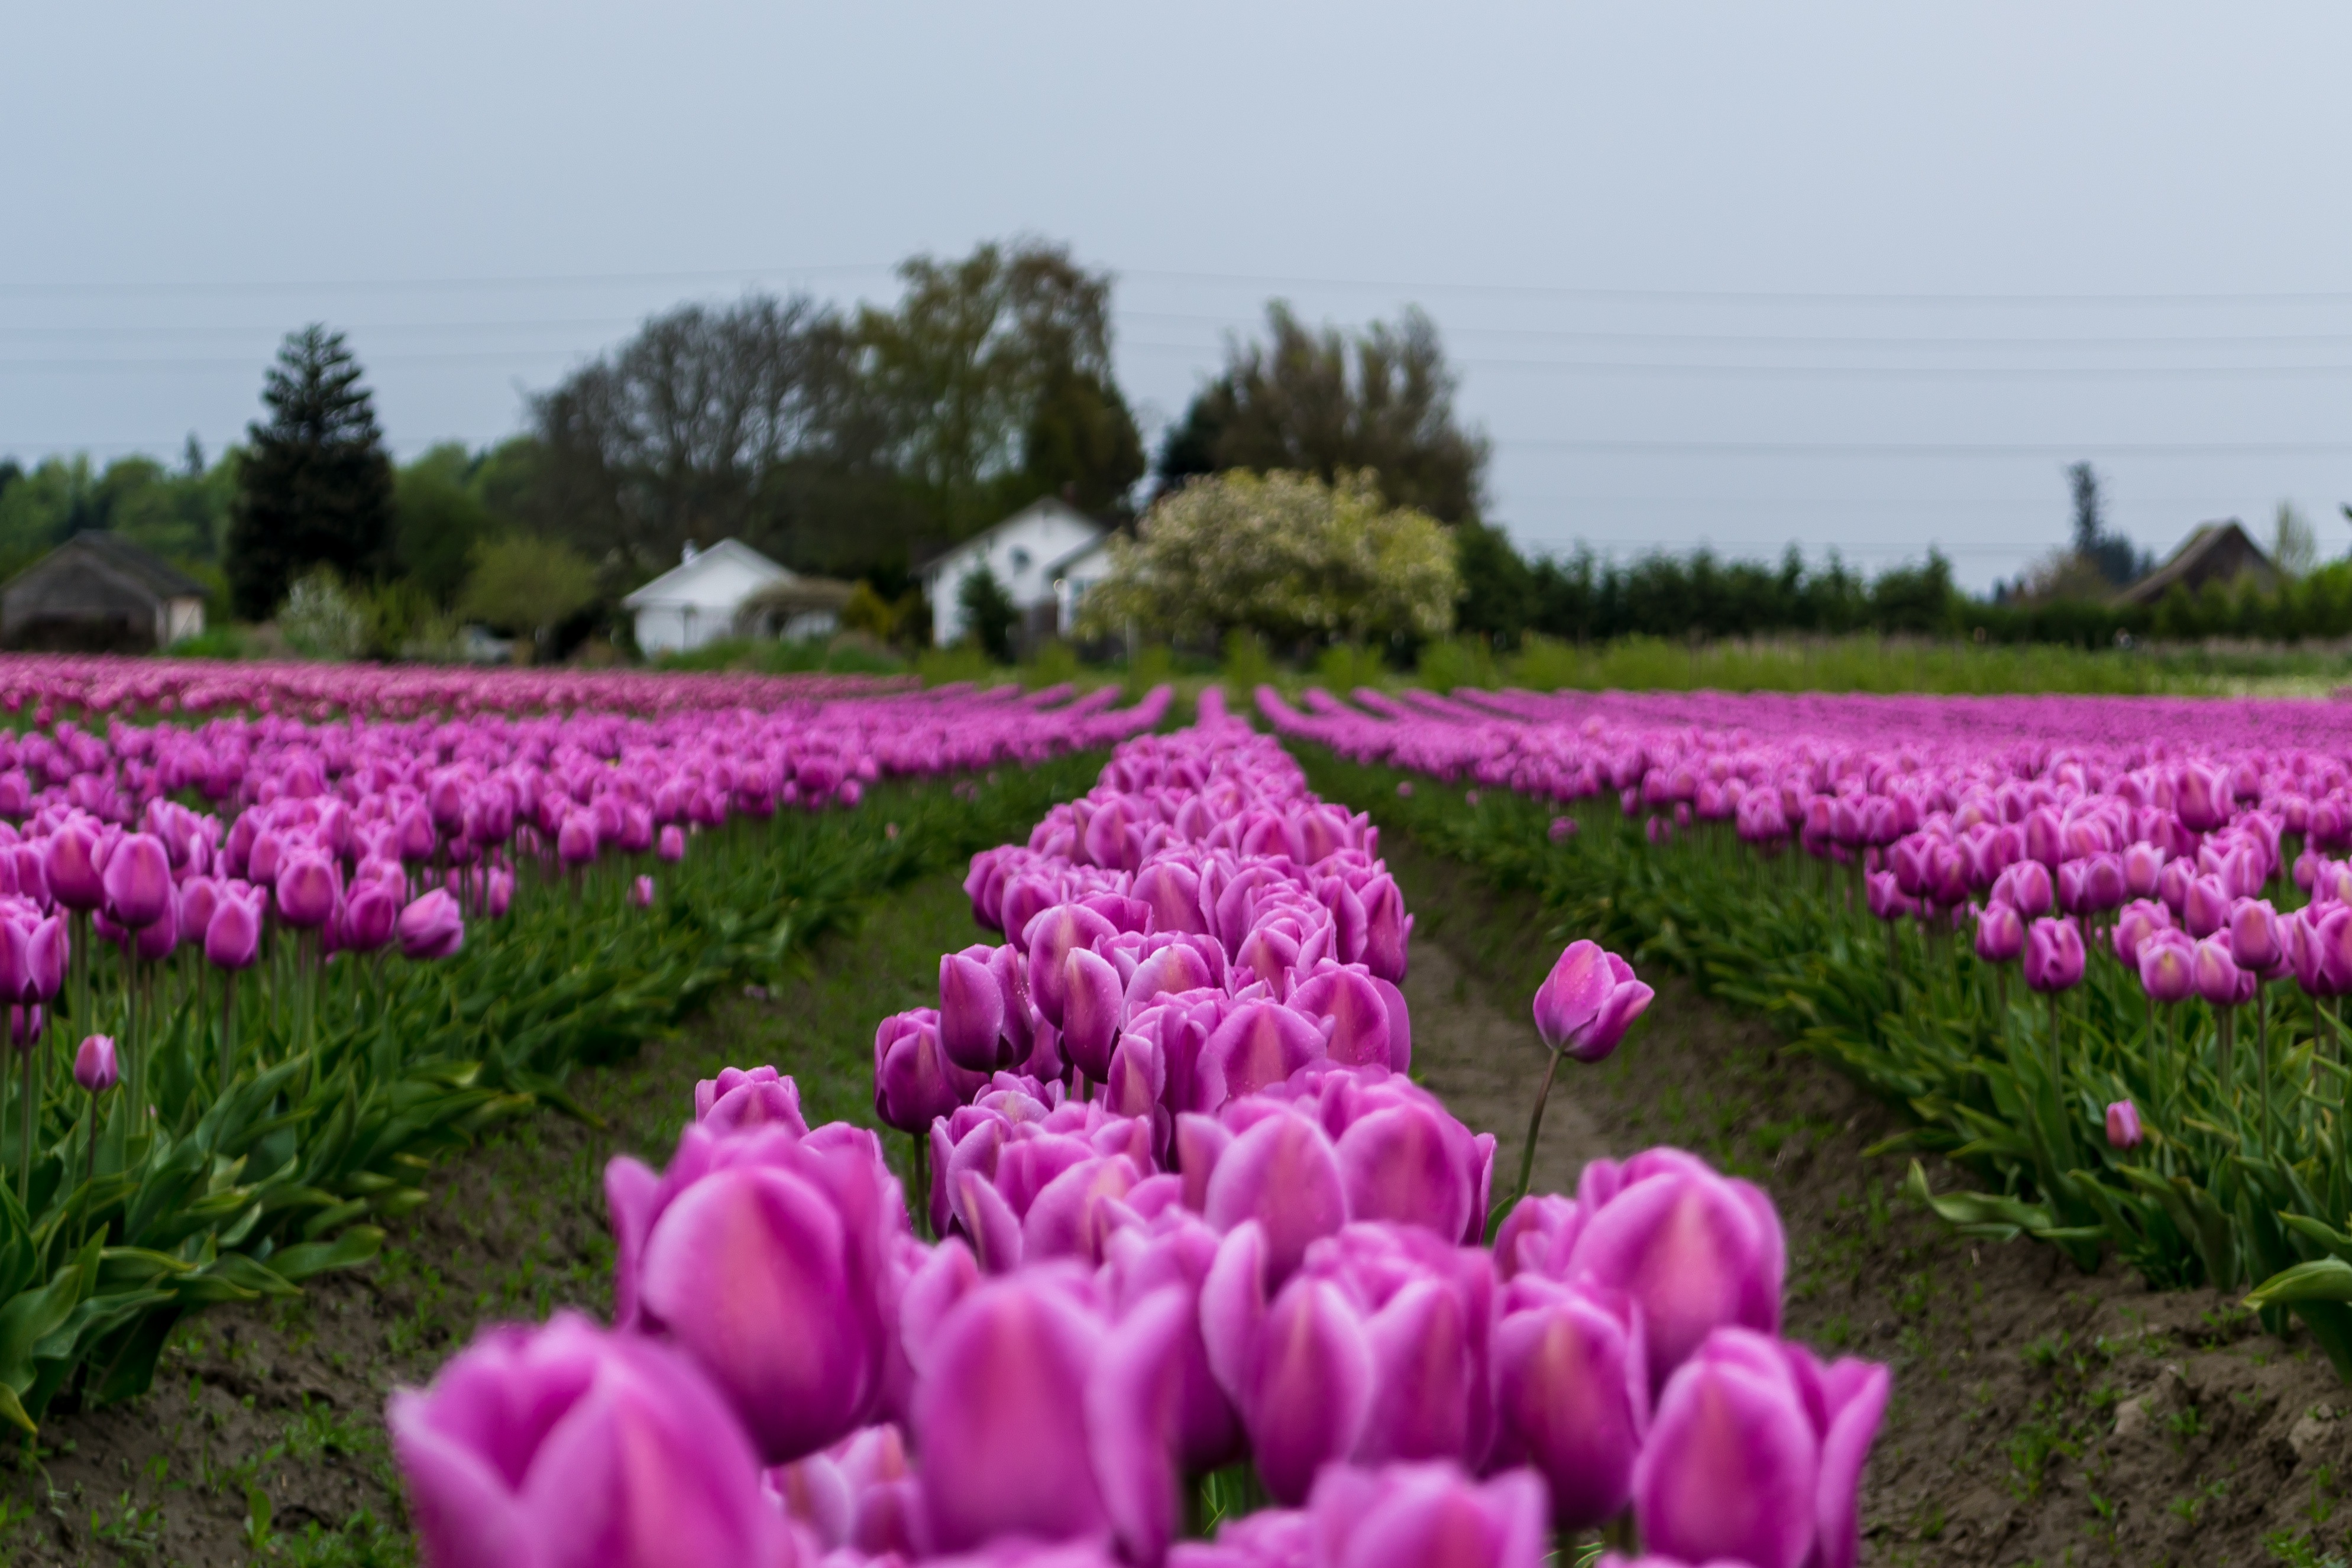
plant, field, flower, petal, tulip, flowering plant, lily family, land plant